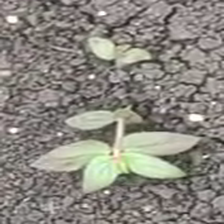
Weed species: Choti_dudhi_(Euphorbia_hirta)